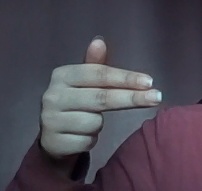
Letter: ghain